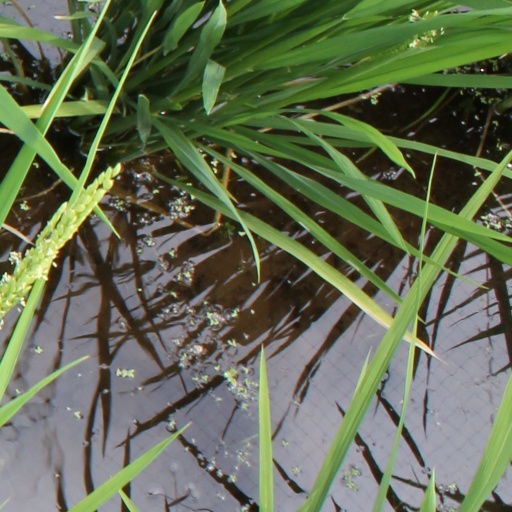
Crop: rice